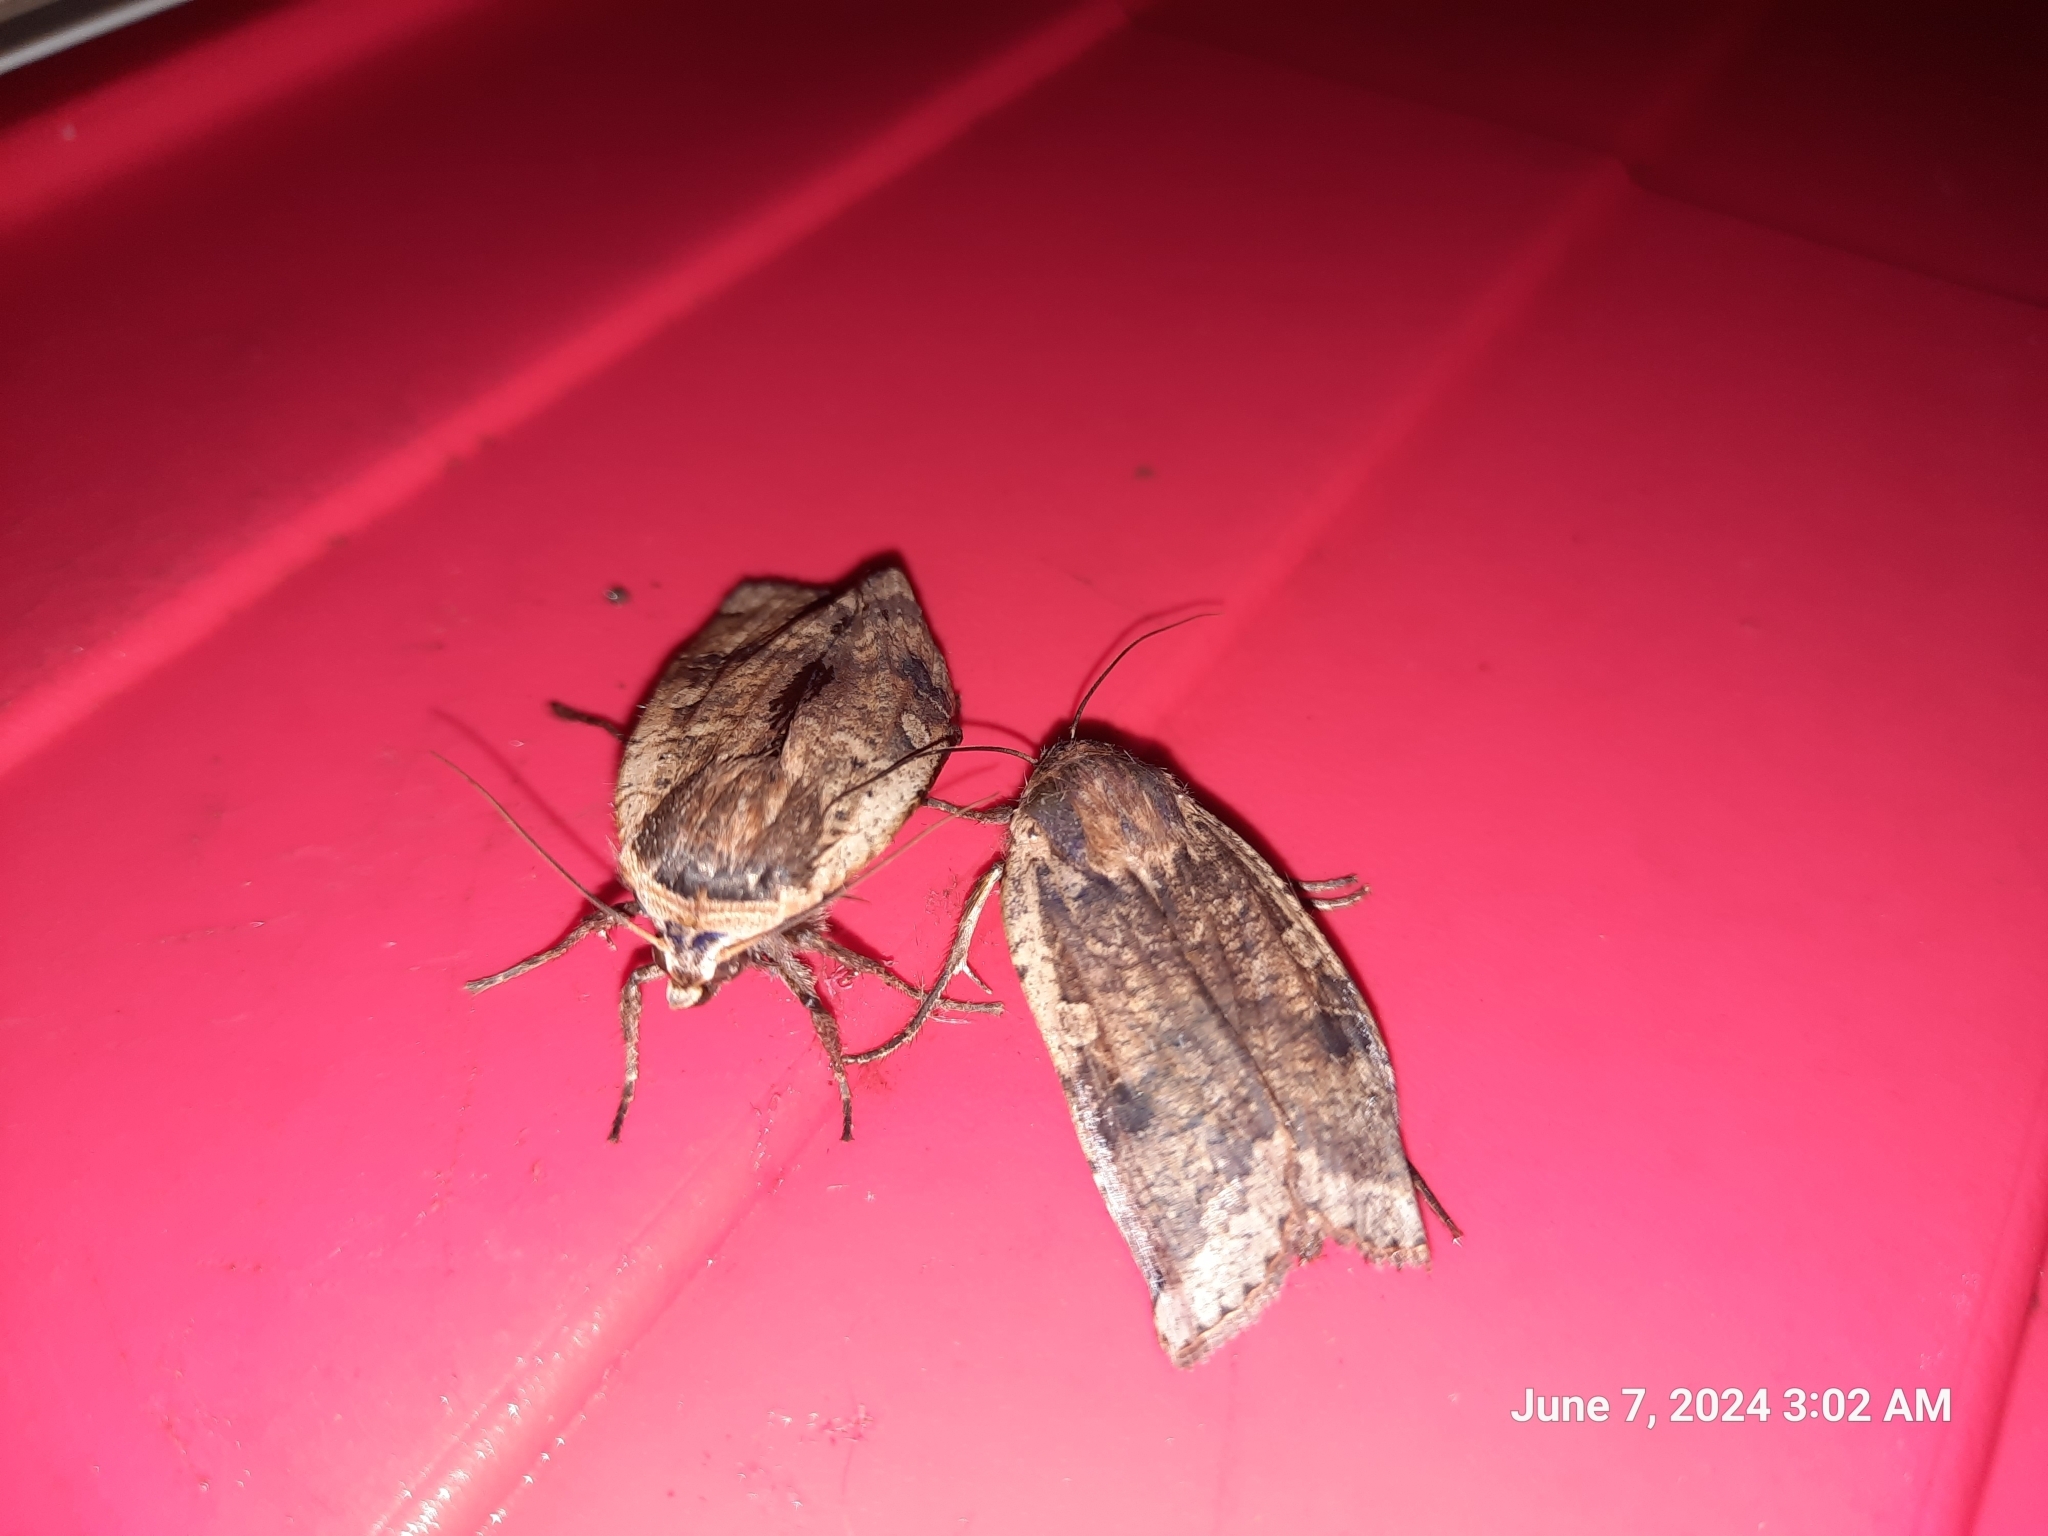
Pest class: cutworms